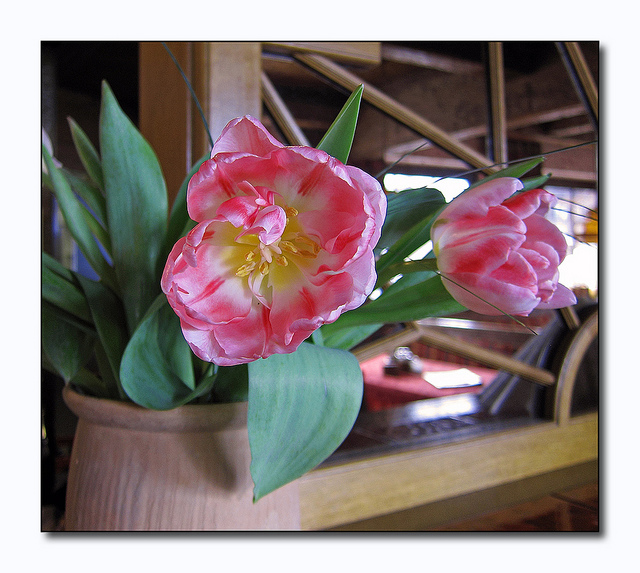
user: Given an image and a question. Answer the question in a short answer. Question: What type of flower is this? Short Answer:
assistant: tulip